Ezekiel Stone Wiggins

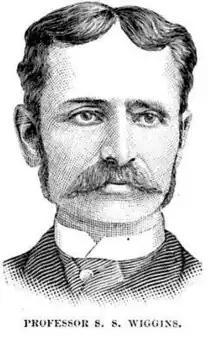
Professor Ezekiel Stone Wiggins 1888

Ezekiel Stone Wiggins (December 4, 1839 – August 14, 1910) was a Canadian weather and earthquake predictor known as the "Ottawa Prophet". He was the author of several scientific, educational and religious works.